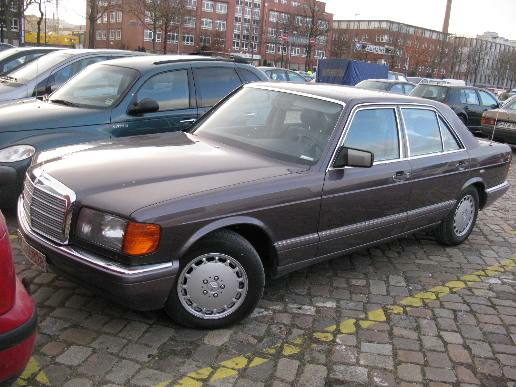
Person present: No